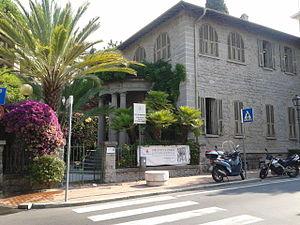
Vue extérieure de la Bibliothèque Civique Internationale
La Bibliothèque civique internationale est une bibliothèque située au 52 de la via Romana à Bordighera, dans la province d'Imperia, en Ligurie.